Mparo Royal Tombs

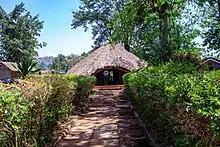
Mparo Royal tombs

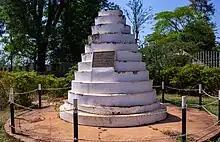
The Mparo Royal Tomb monument

Mparo Royal Tombs also Mparo tombs is a historical royal burial site for Omukama Kabalega II and kings and royals of Bunyoro-Kitara kingdom. The tombs cover six acres of land.